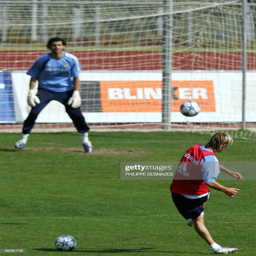
celebrity practices his free kicks during a team training session on the eve of their football match against football team .